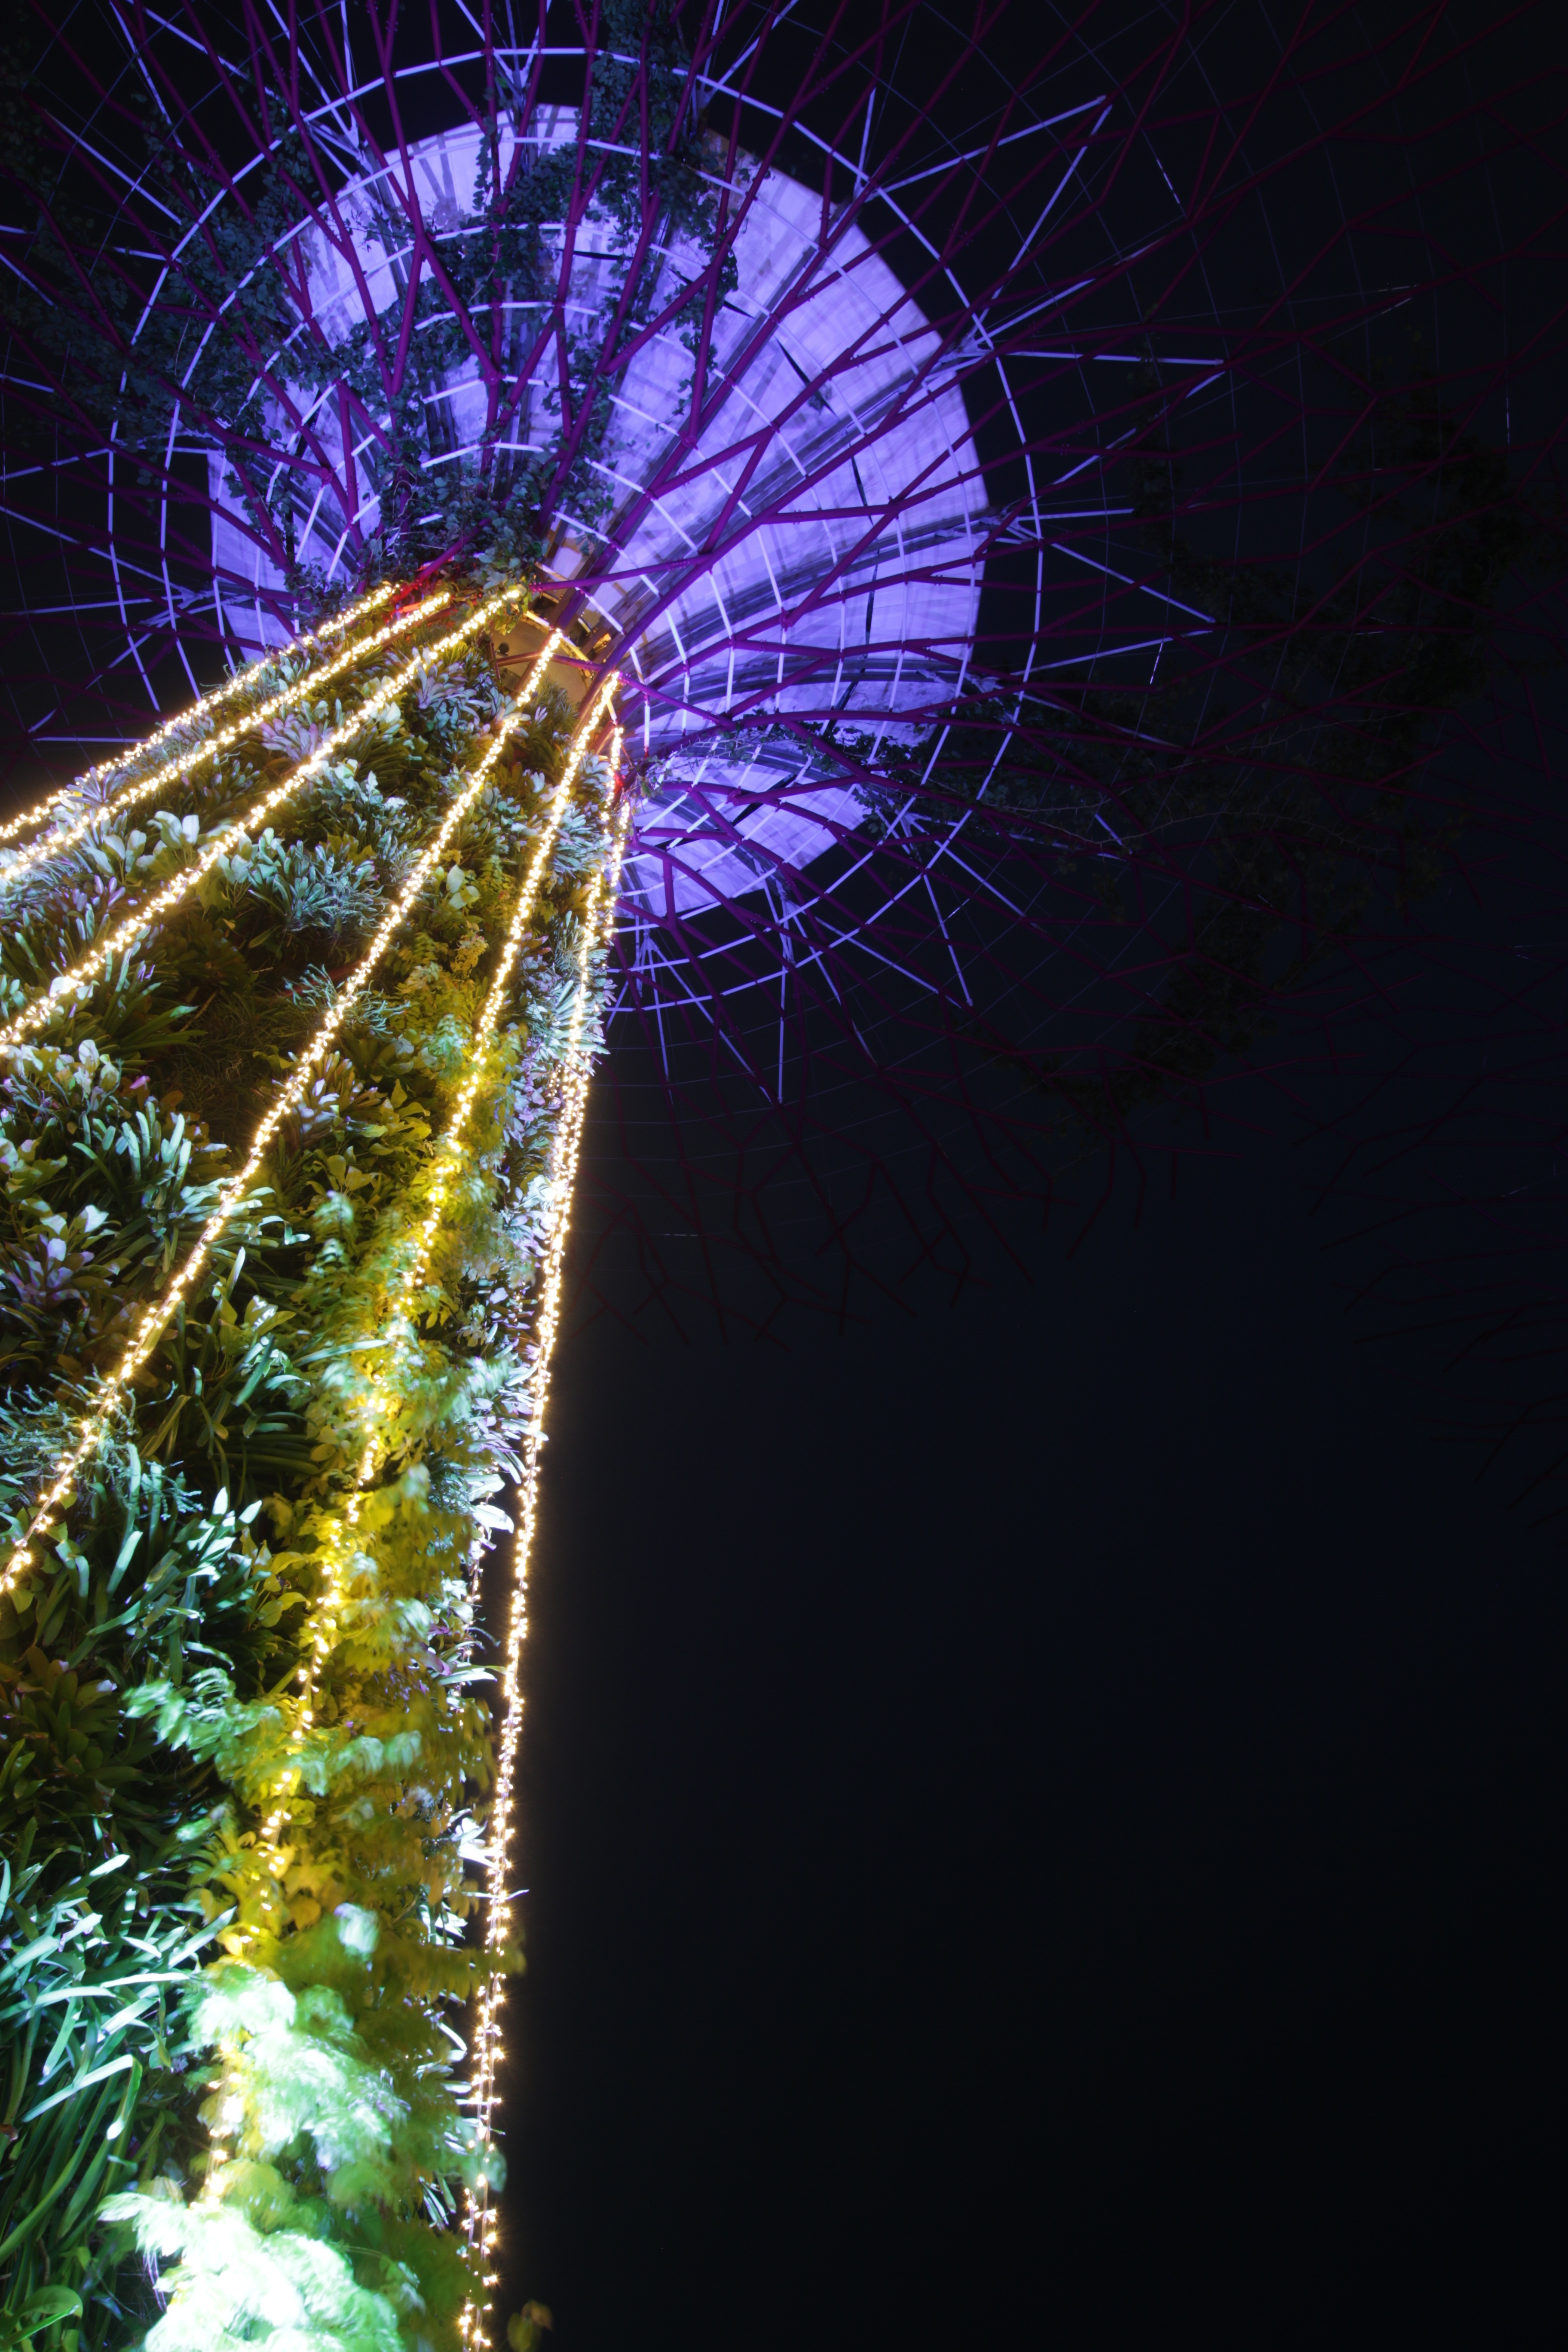
light, architecture, night, flower, recreation, ferris wheel, landmark, modern, illuminated, supertree, famous, tourist attraction, singapore, garden by the bay, outdoor recreation